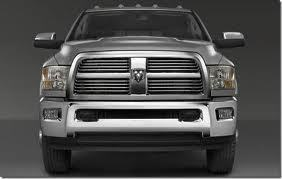
Car model: 2010 Dodge Ram Pickup 3500 Crew Cab